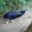
Label: bird